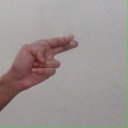
अक्षर: ह